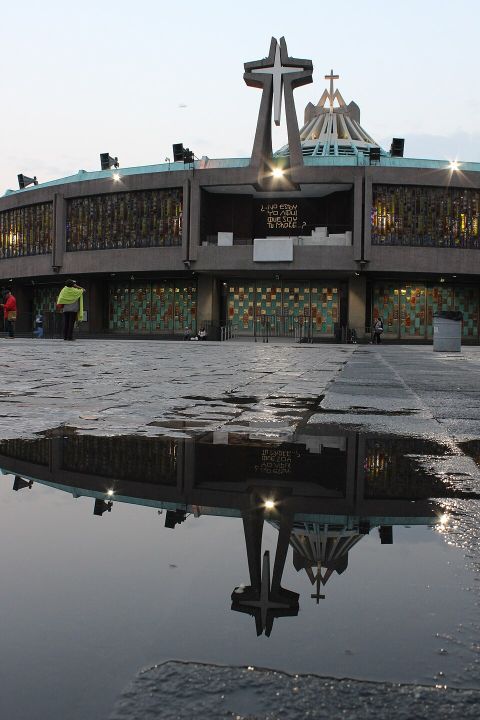
Road surface condition: standing_water